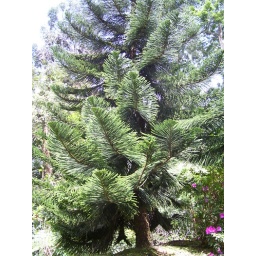
Giant pine tree near the entrance of the Japanese Village...